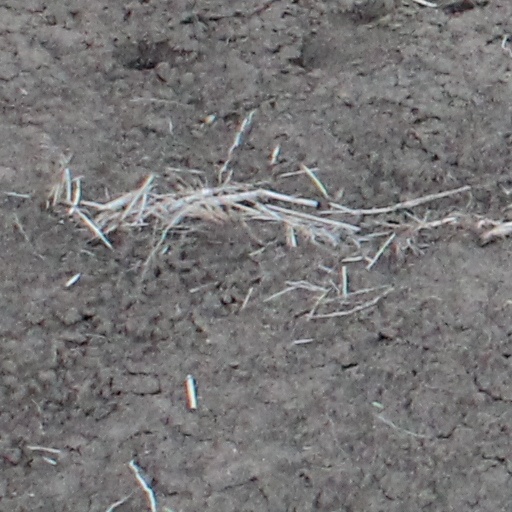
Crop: wheat